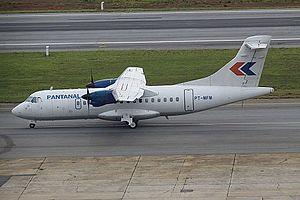
Pantanal Linhas Aéreas est une compagnie aérienne brésilienne, fondée en 1993.